Cypher (gamer)

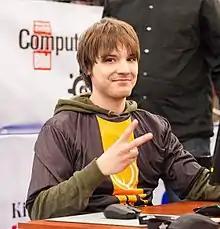

Alexey Yanushevsky (Алексе́й Анато́льевич Януше́вский) (born May 17, 1990), who also goes by the pseudonym "Cypher", resides in Minsk, and is a Belarusian professional player of the first person shooter series "Quake". He has been actively competing in international "Quake" competitions since February 24, 2006. Cypher was most notably the first one to win the QuakeCon 1v1 tournament four times (in 2008, 2010, 2012, and 2014). He has been a champion of many other tournaments, including Electronic Sports World Cup, Intel Extreme Masters, Dreamhack and Asus Cups.